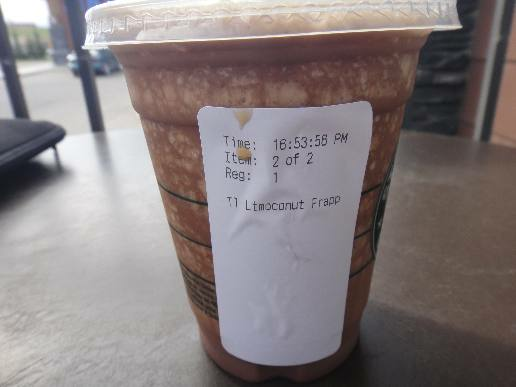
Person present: No